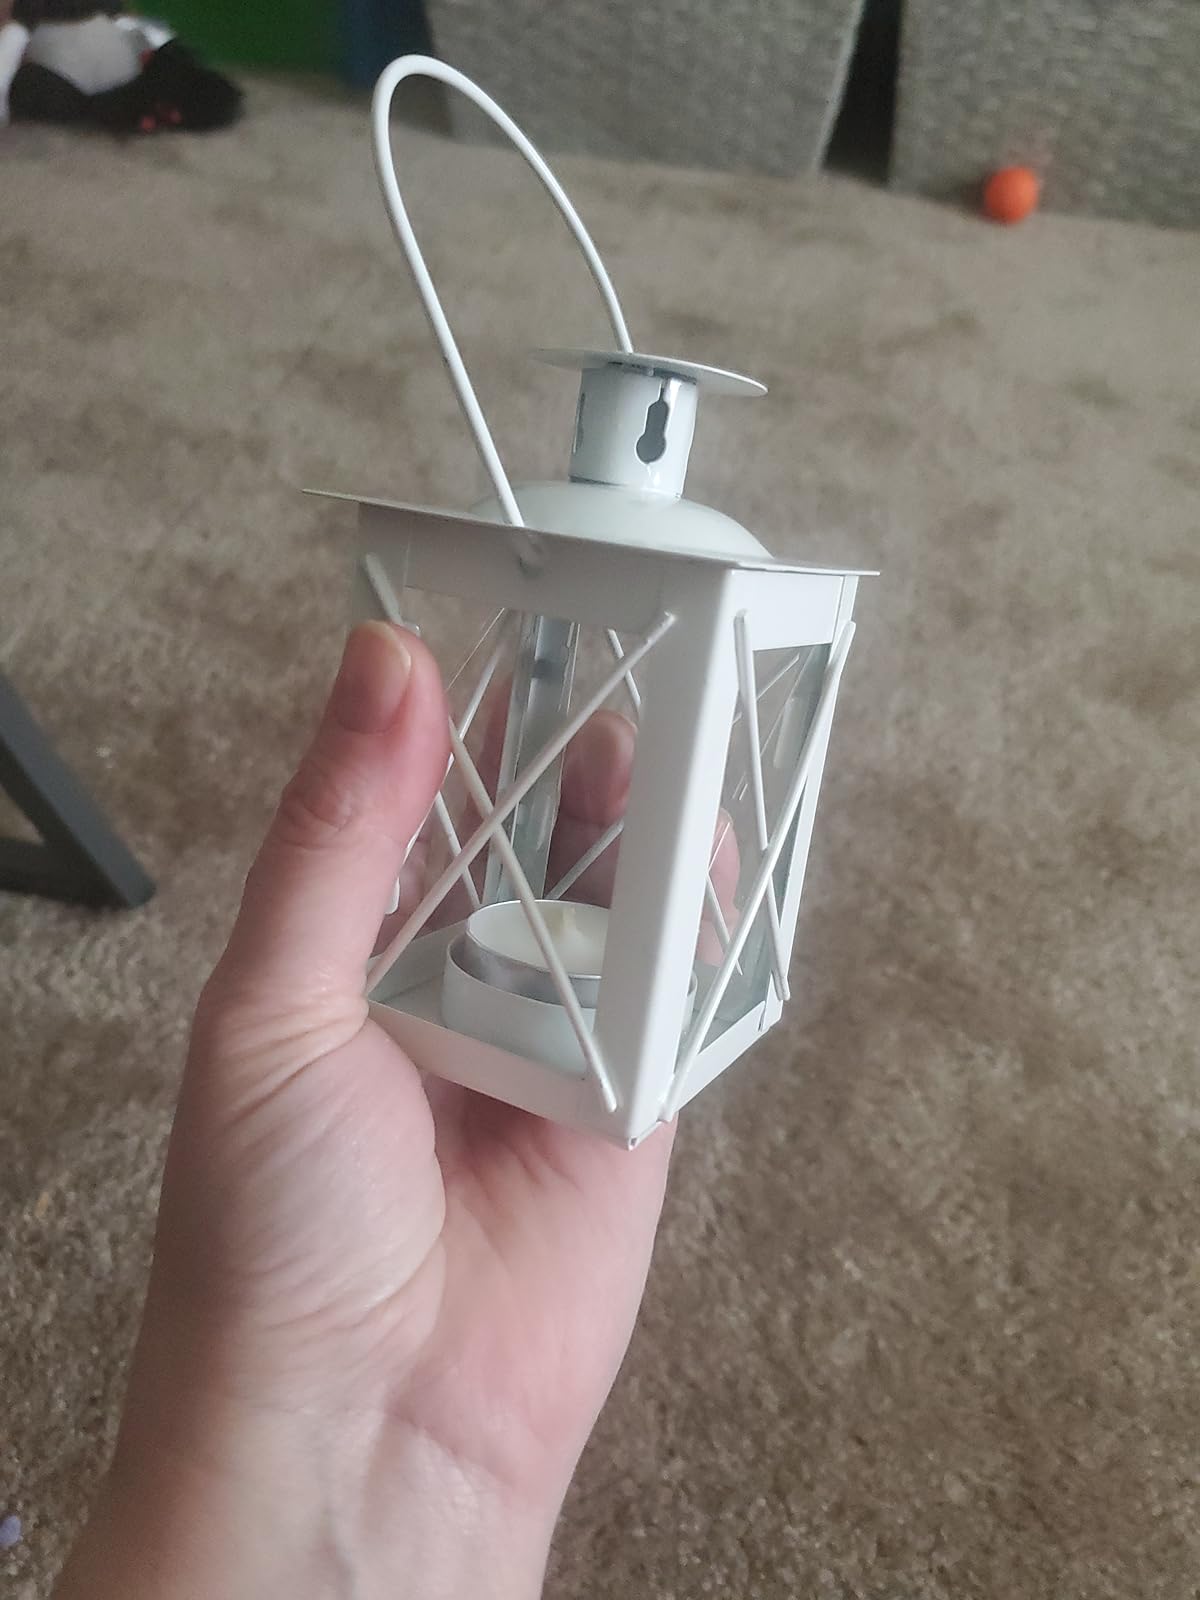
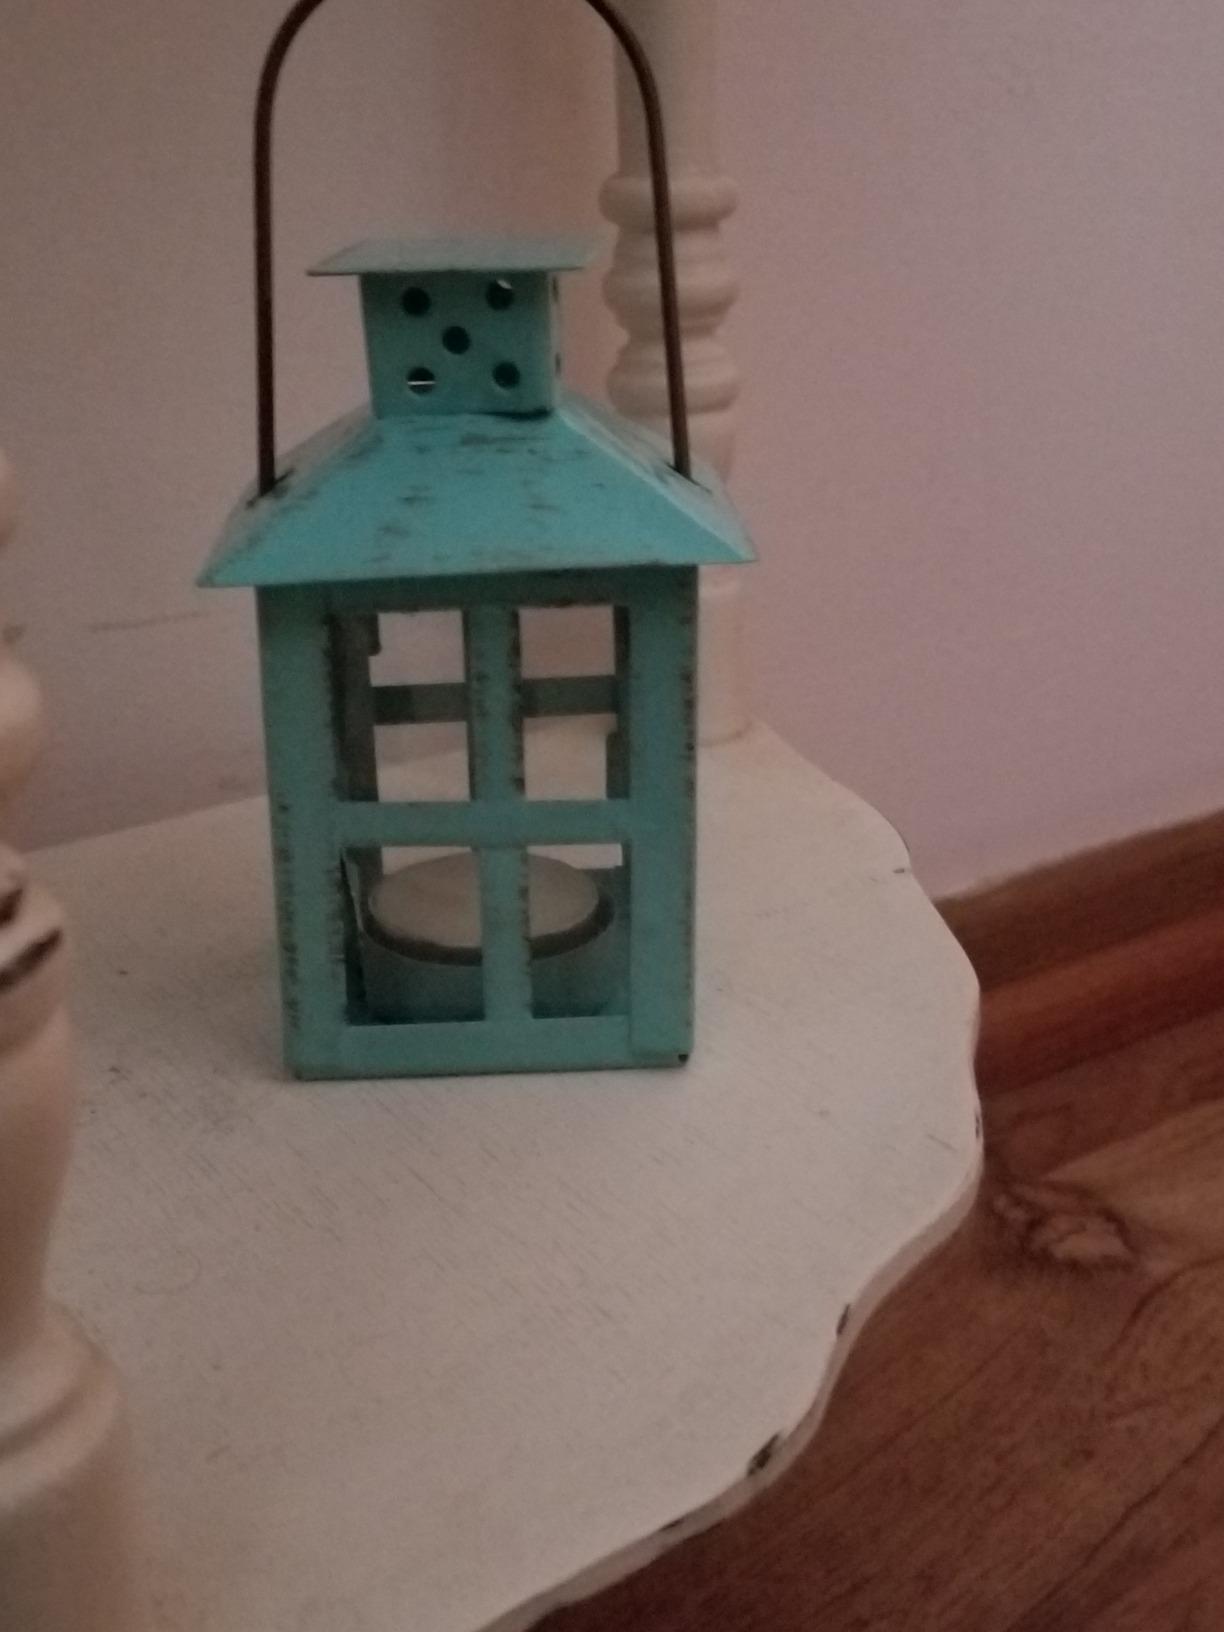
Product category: lantern
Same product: no